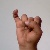
The image shows a hand gesture representing the letter 'I' in Indian Sign Language.